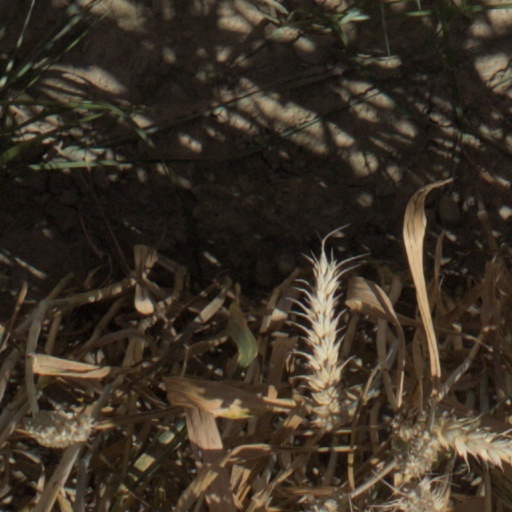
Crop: wheat